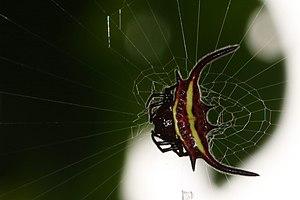
Gasteracantha falcicornis est une espèce d'araignées aranéomorphes de la famille des Araneidae.